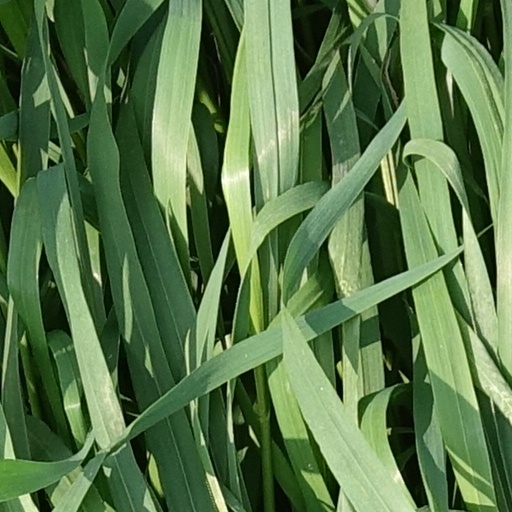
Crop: wheat